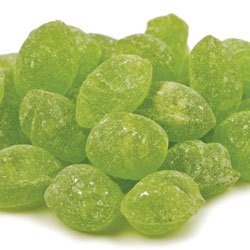
Item Name: Claeys Sanded Natural Candy Drops - 2 Lbs - Old Fashioned Flavor (Green Apple)
Bullet Point 1: 2 Lbs of old fashioned sanded candy drops
Bullet Point 2: A delicious way to fill your candy dish
Bullet Point 3: Nostalgic candy you remember from your childhood
Bullet Point 4: Enjoy the tart taste of green apple in every one of these classic candies. Each drop has been sanded with sugar for a sweet candy treat. These drops can also be used to soothe dry or sore throats.
Value: 1.0
Unit: Count

Price: 17.77